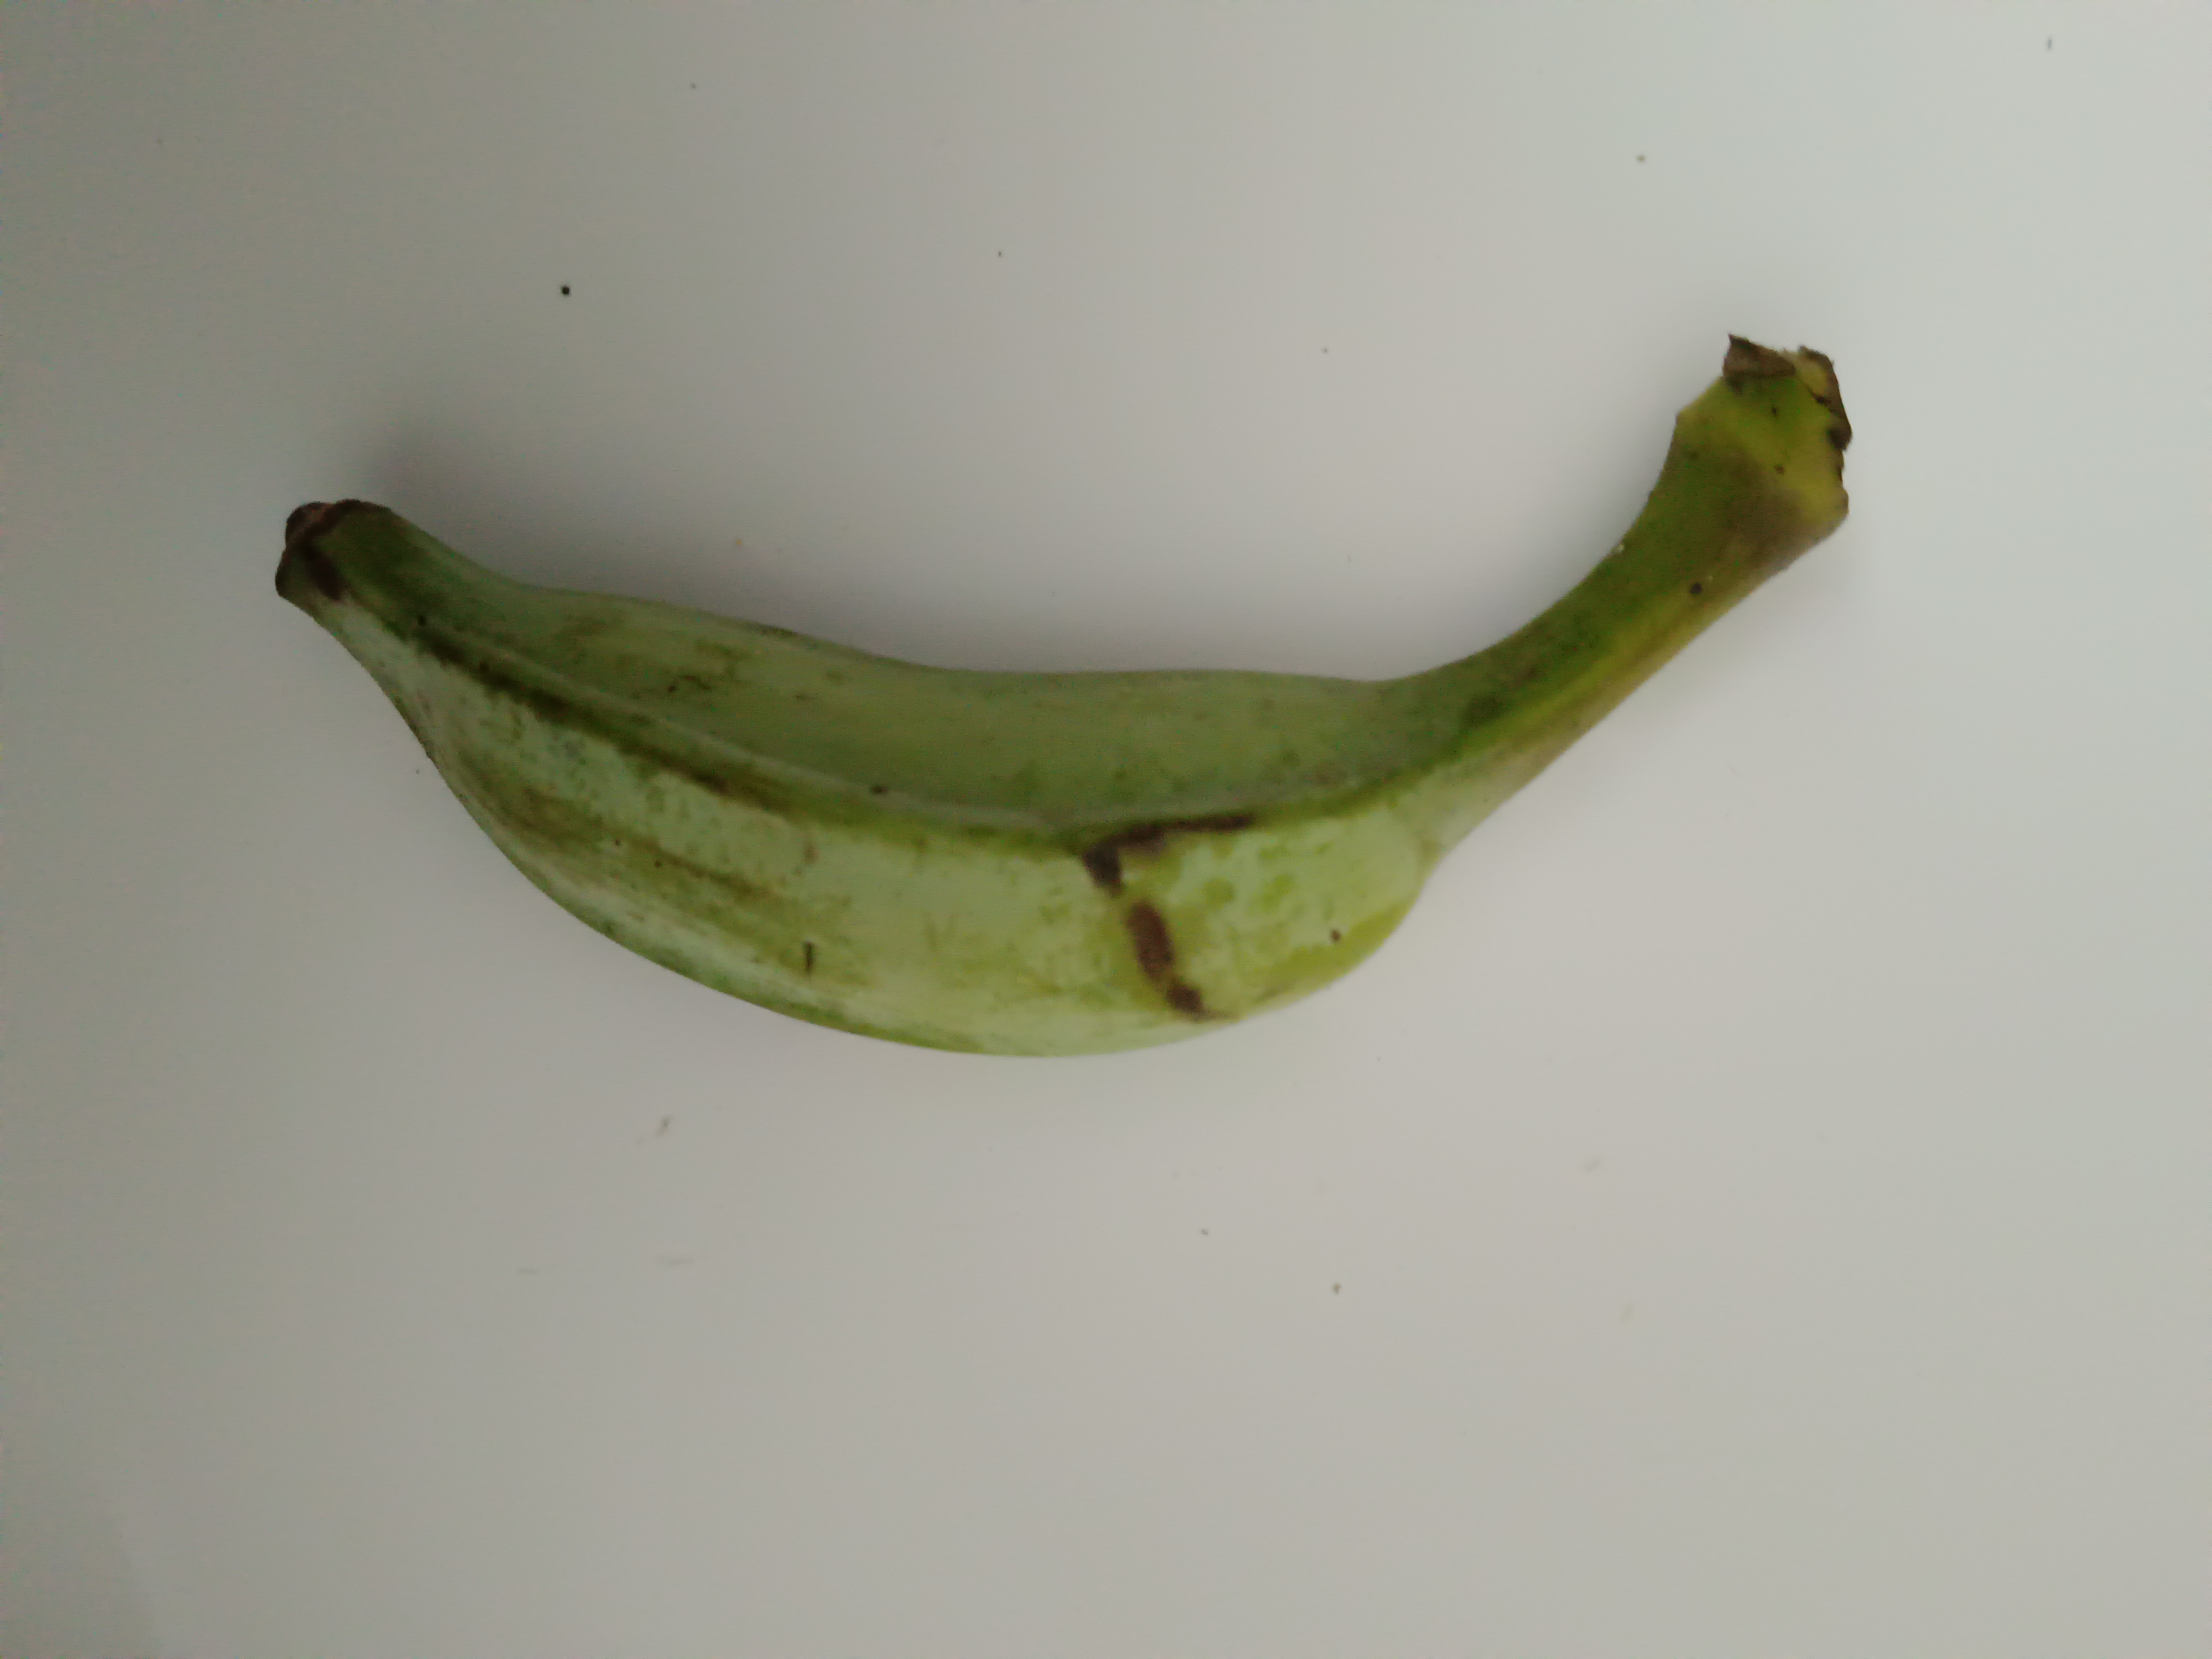
Banana variety: Deshi